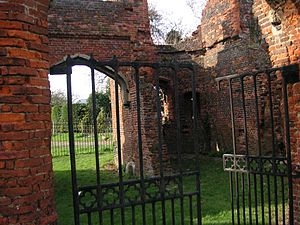
Borge og slotte i England / Bedfordshire
Denne liste over borge og slotte i England er ikke en liste over alle bygninger og steder, hvor ordet ”castle” indgår i navnet eller en liste over bygninger, som er en borg i middelalderlig henseende. Det er heller ikke en liste over alle borge og slotte, der nogensinde er bygget i England: Mange er forsvundet sporløst, men er hovedsageligt en liste over bygninger og ruiner. De bygninger, som er bevaret, er alle blevet ændret i løbet af historien.